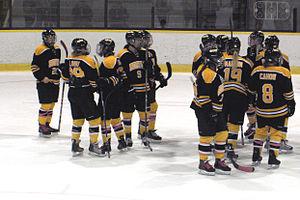
Les Blades de Boston sont une équipe féminine professionnelle de hockey sur glace de Boston, au Massachusetts, en activité de 2010 à 2018, date à laquelle la franchise déménage à Worcester. L'équipe joue ses matchs à domicile au Lawrence Larsen Rink situé à Winthrop et elle a remporté la coupe Clarkson deux fois, en 2013 et 2015, en remportant les séries éliminatoires de Ligue canadienne de hockey féminin.